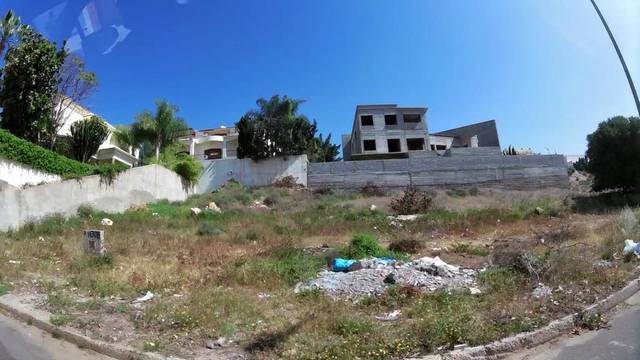
Region: Morocco
Coordinates: 30.443, -9.584